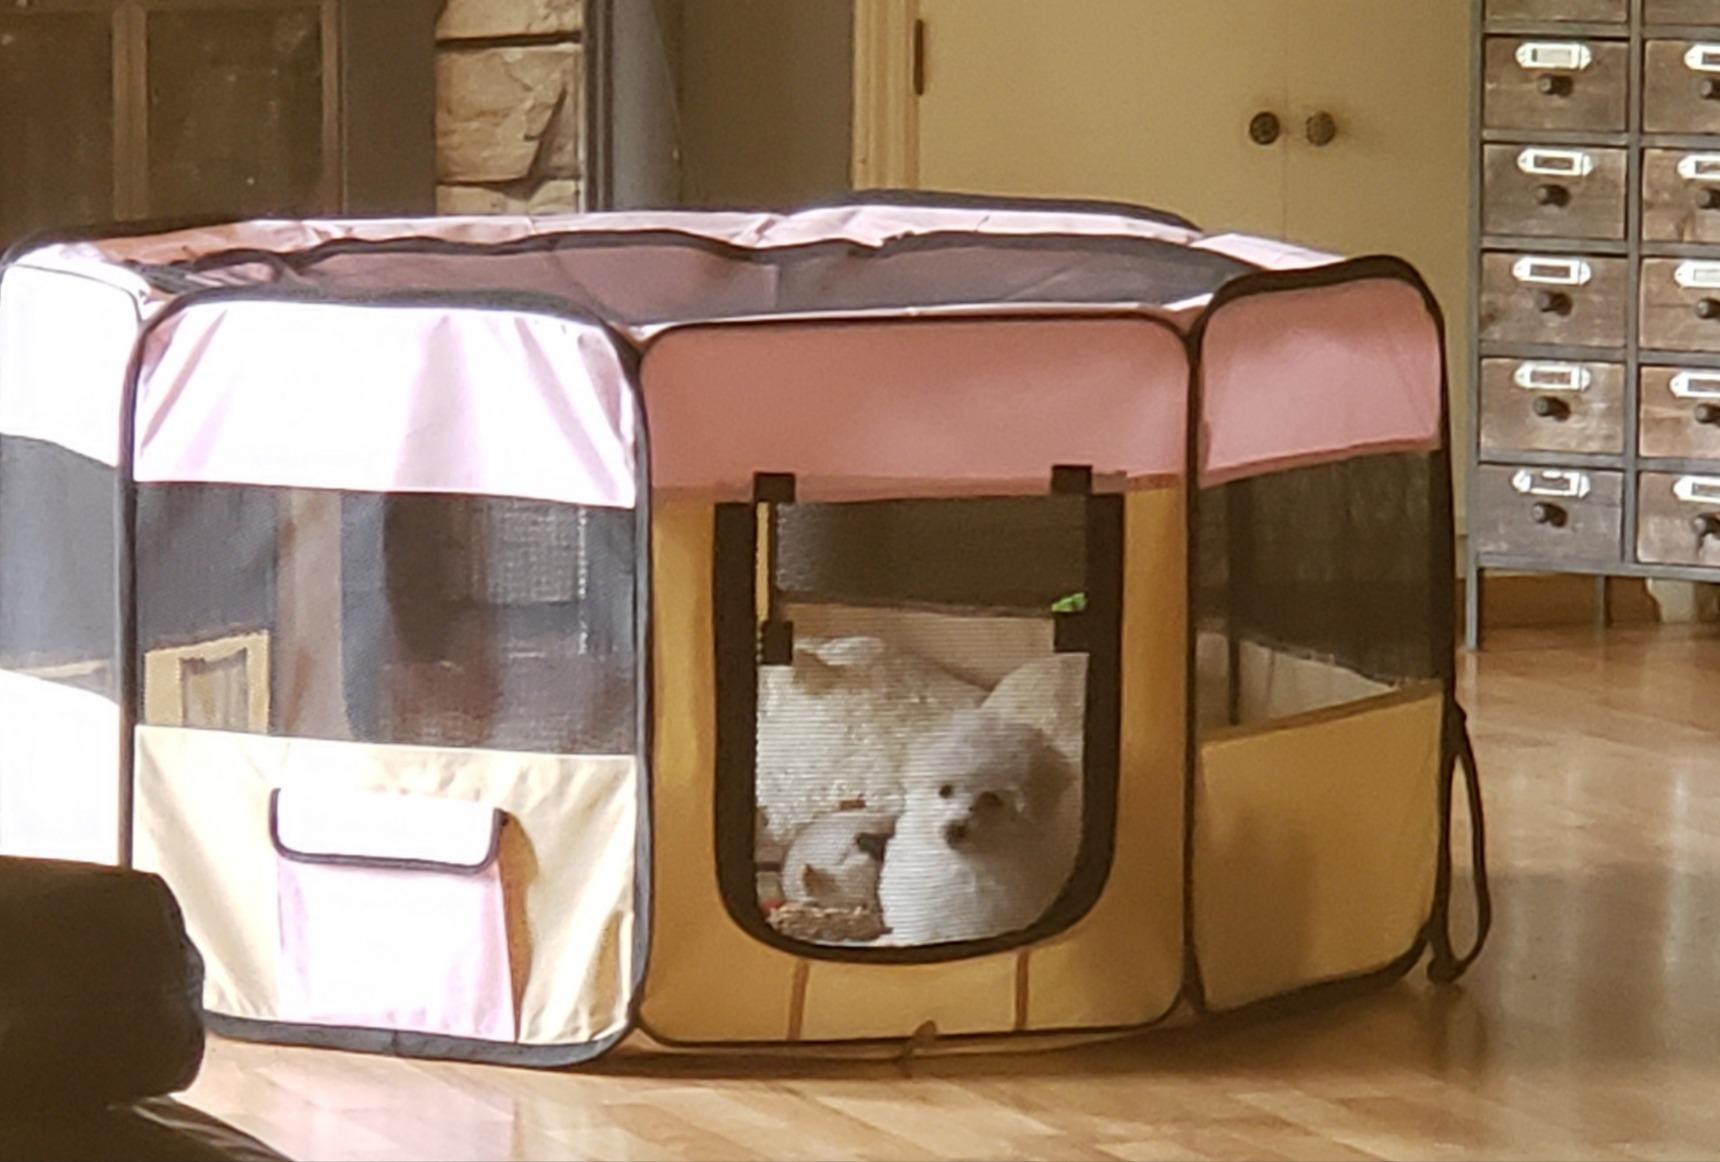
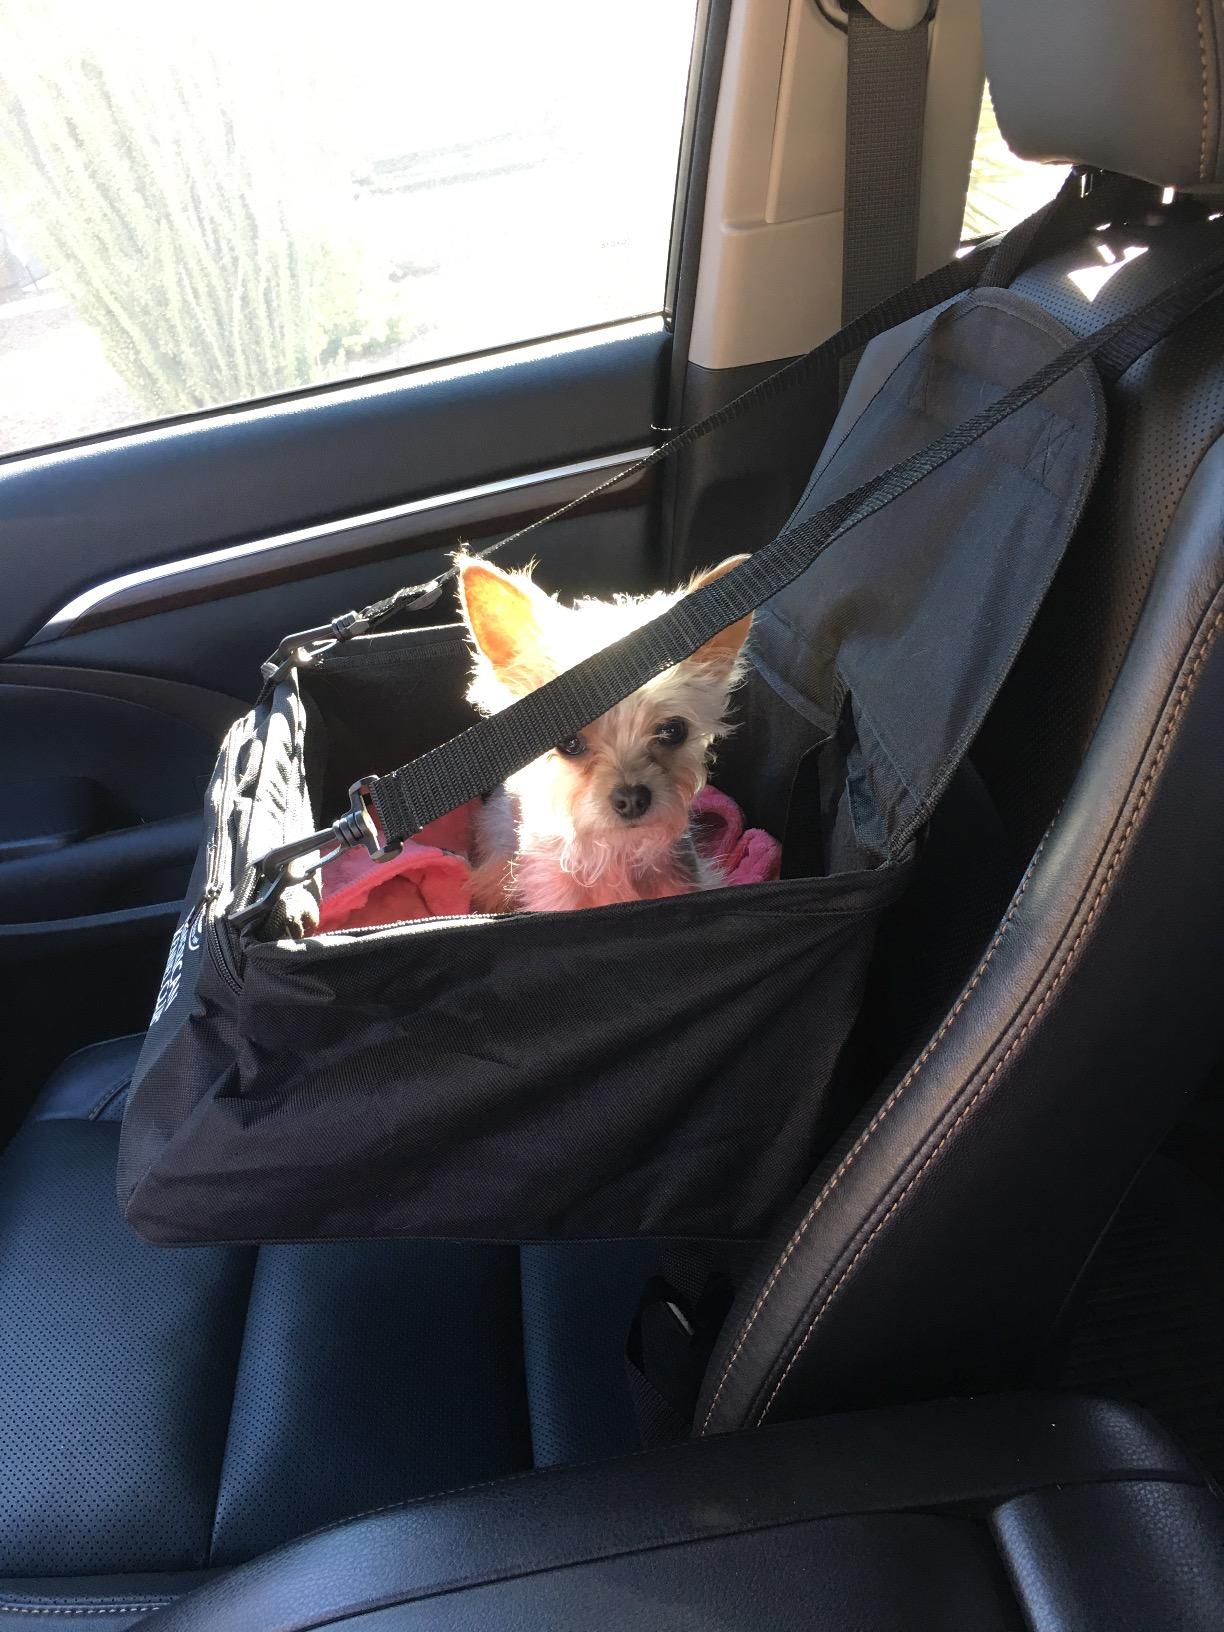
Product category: items_kennel
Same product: no